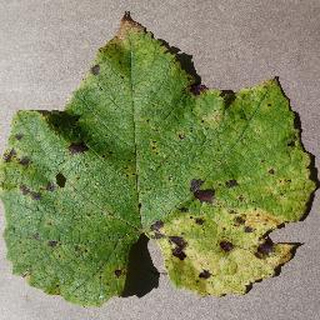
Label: grape_leaf_blight